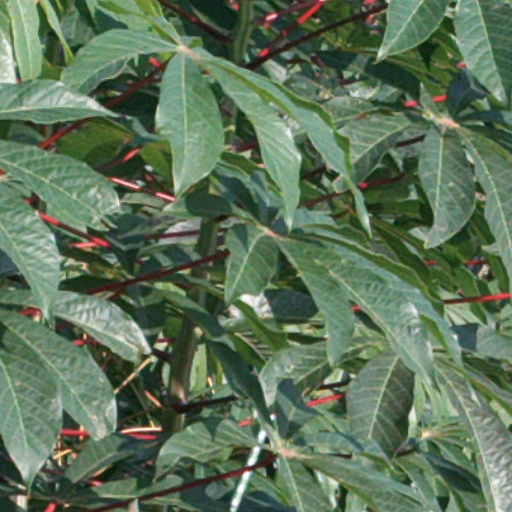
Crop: cassava